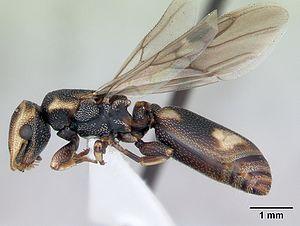
Cephalotes jheringi est une espèce de fourmis arboricoles du genre Cephalotes.